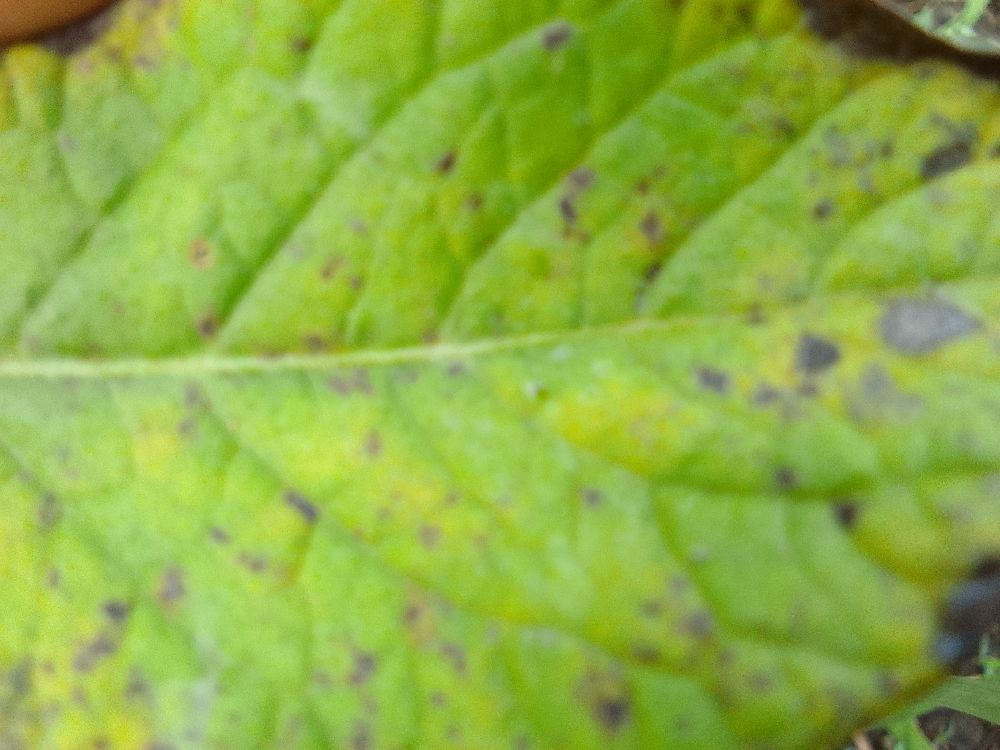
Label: Early blight